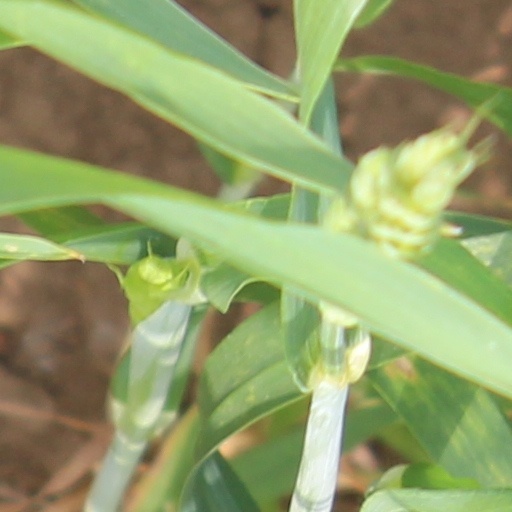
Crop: wheat